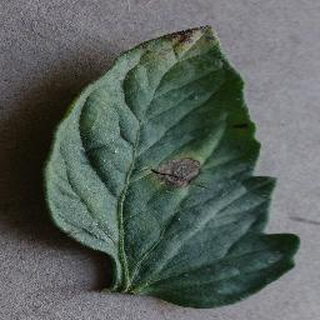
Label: tomato_early_blight